Anneliese: The Exorcist Tapes

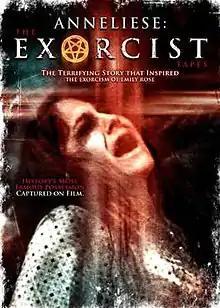
DVD cover

Anneliese: The Exorcist Tapes, or Paranormal Entity 3: The Exorcist Tapes, is a 2011 American found footage horror film directed by Jude Gerard Prest and distributed by The Asylum. It is based on the real-life exorcism of Anneliese Michel, a young woman thought to have been possessed. It is also a mockbuster of the film "Paranormal Activity 3".